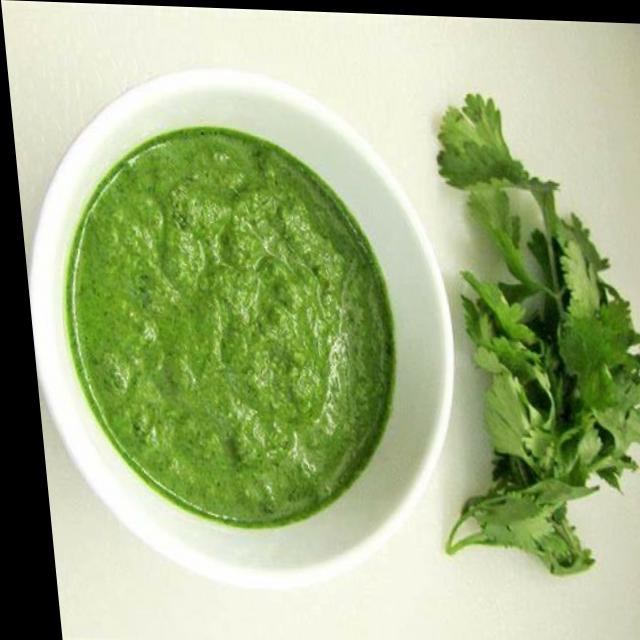
Dish: green_chutney